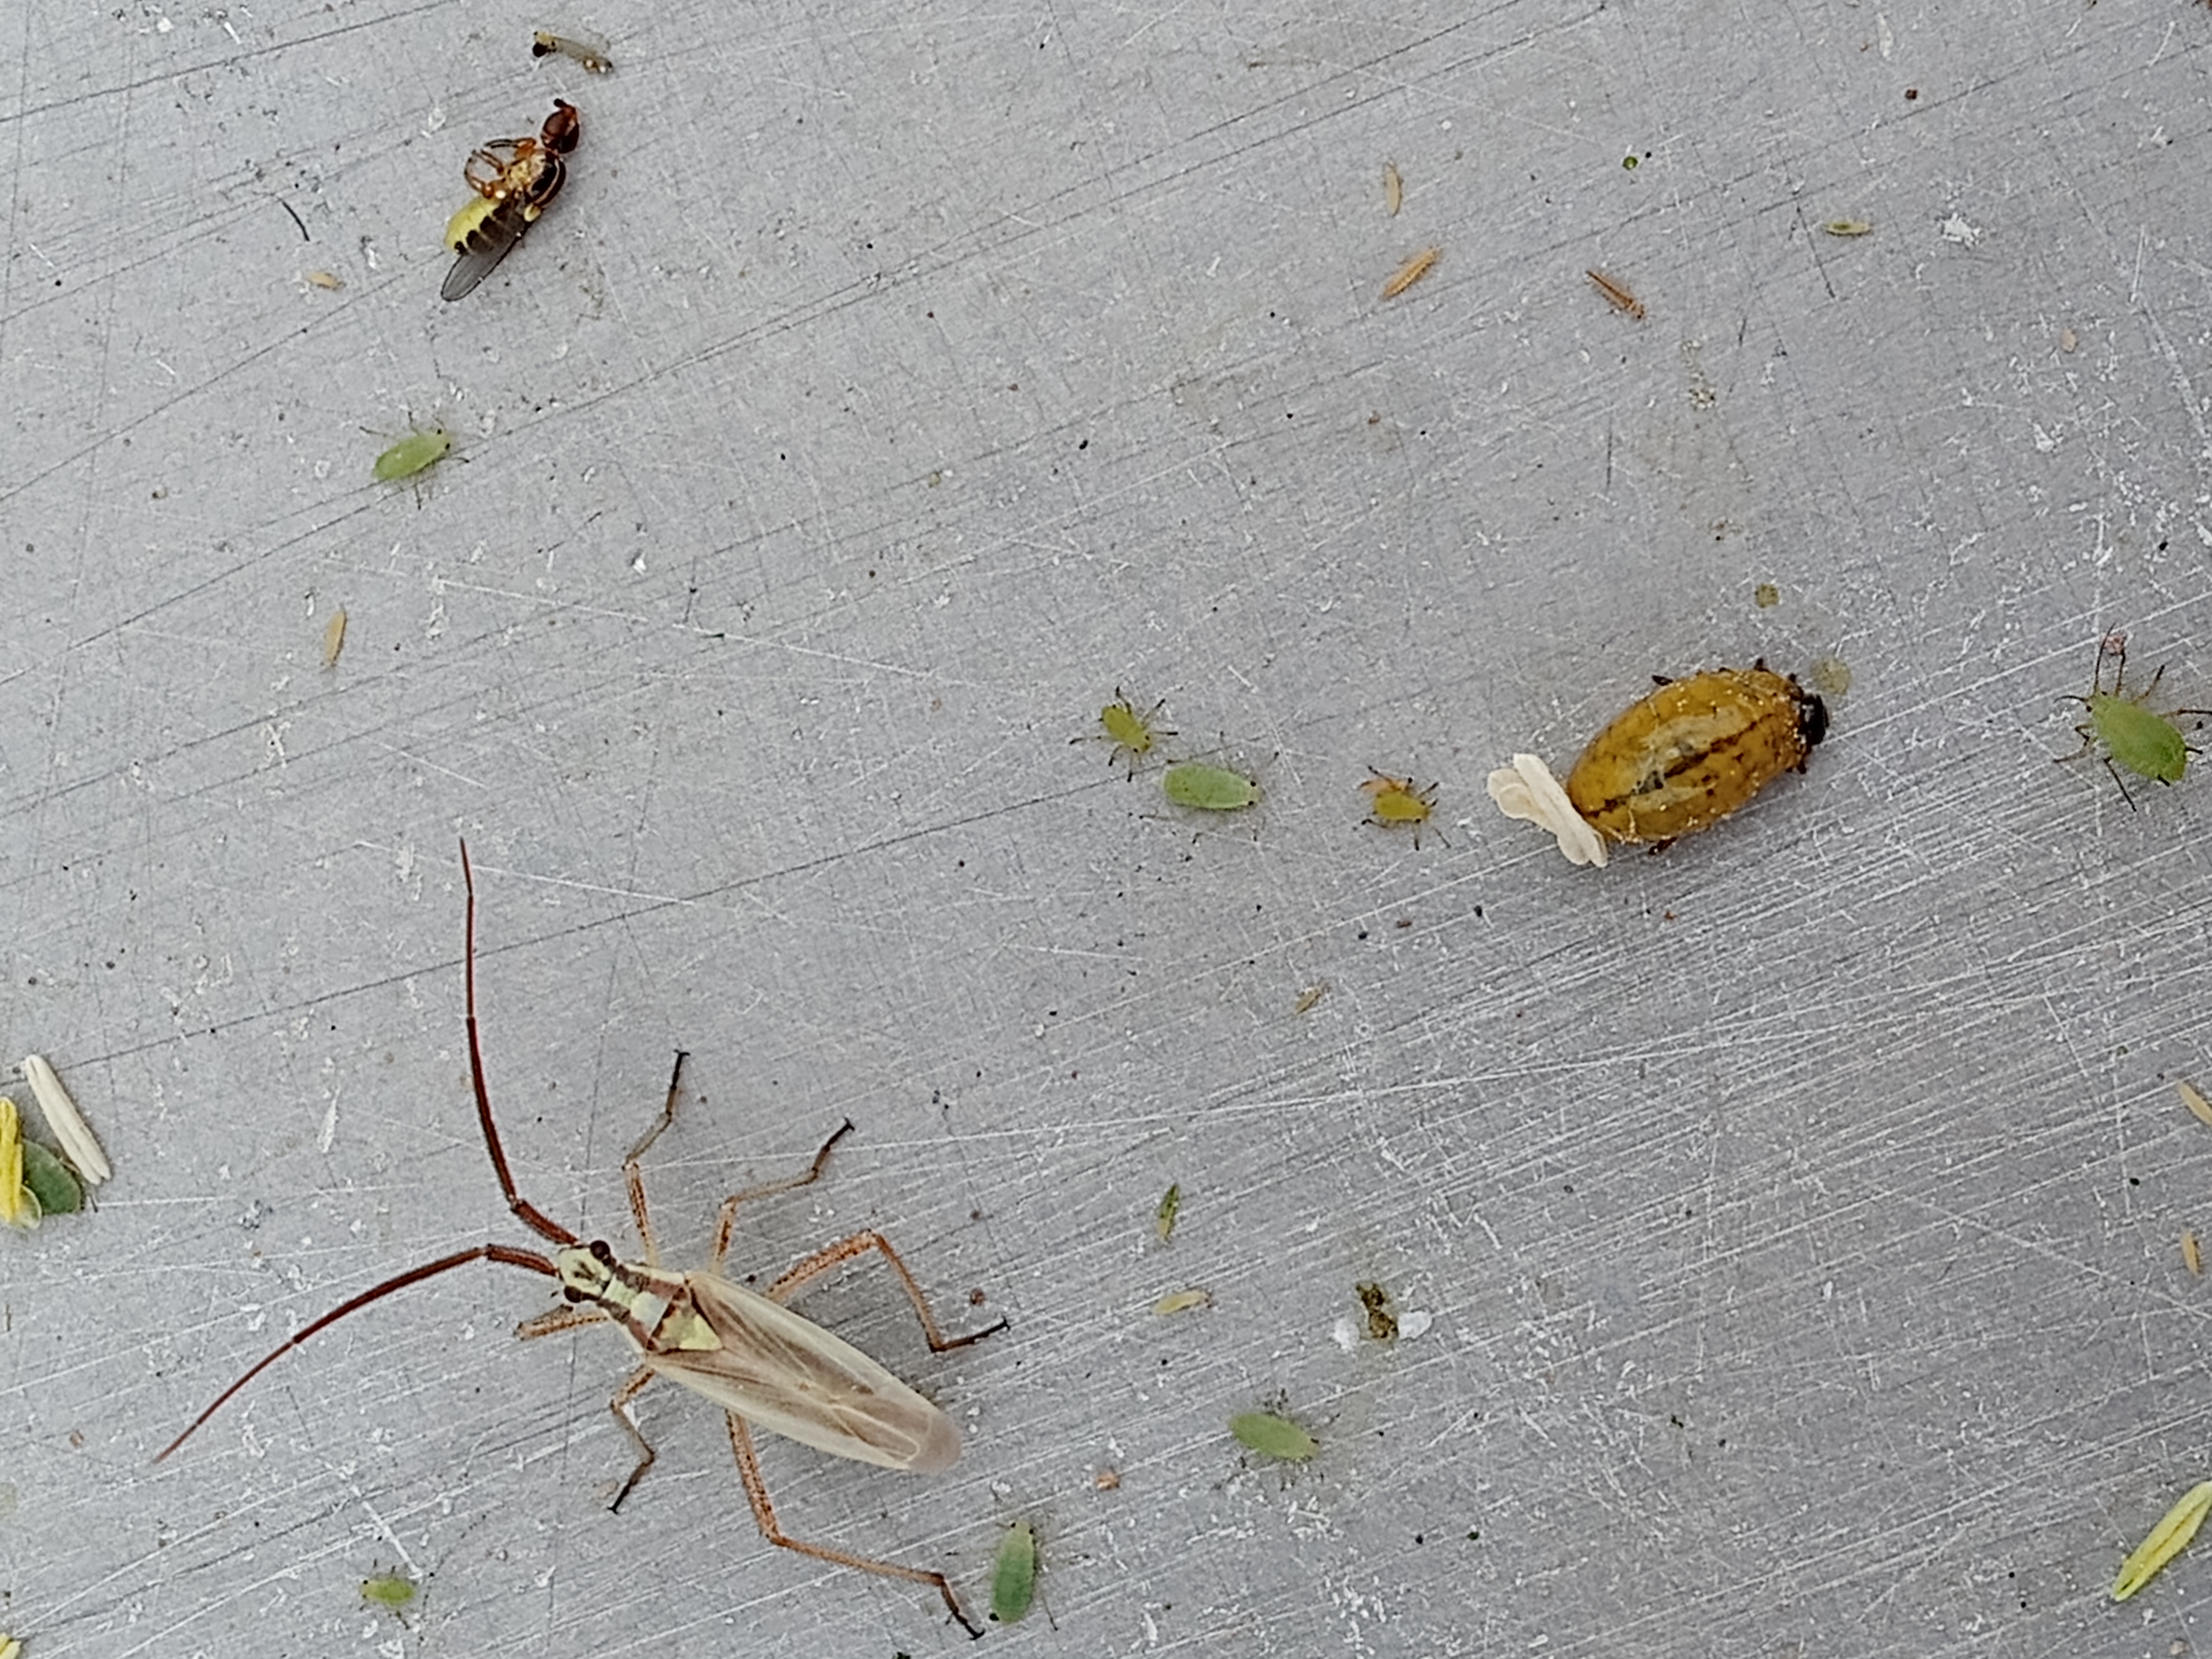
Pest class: predators